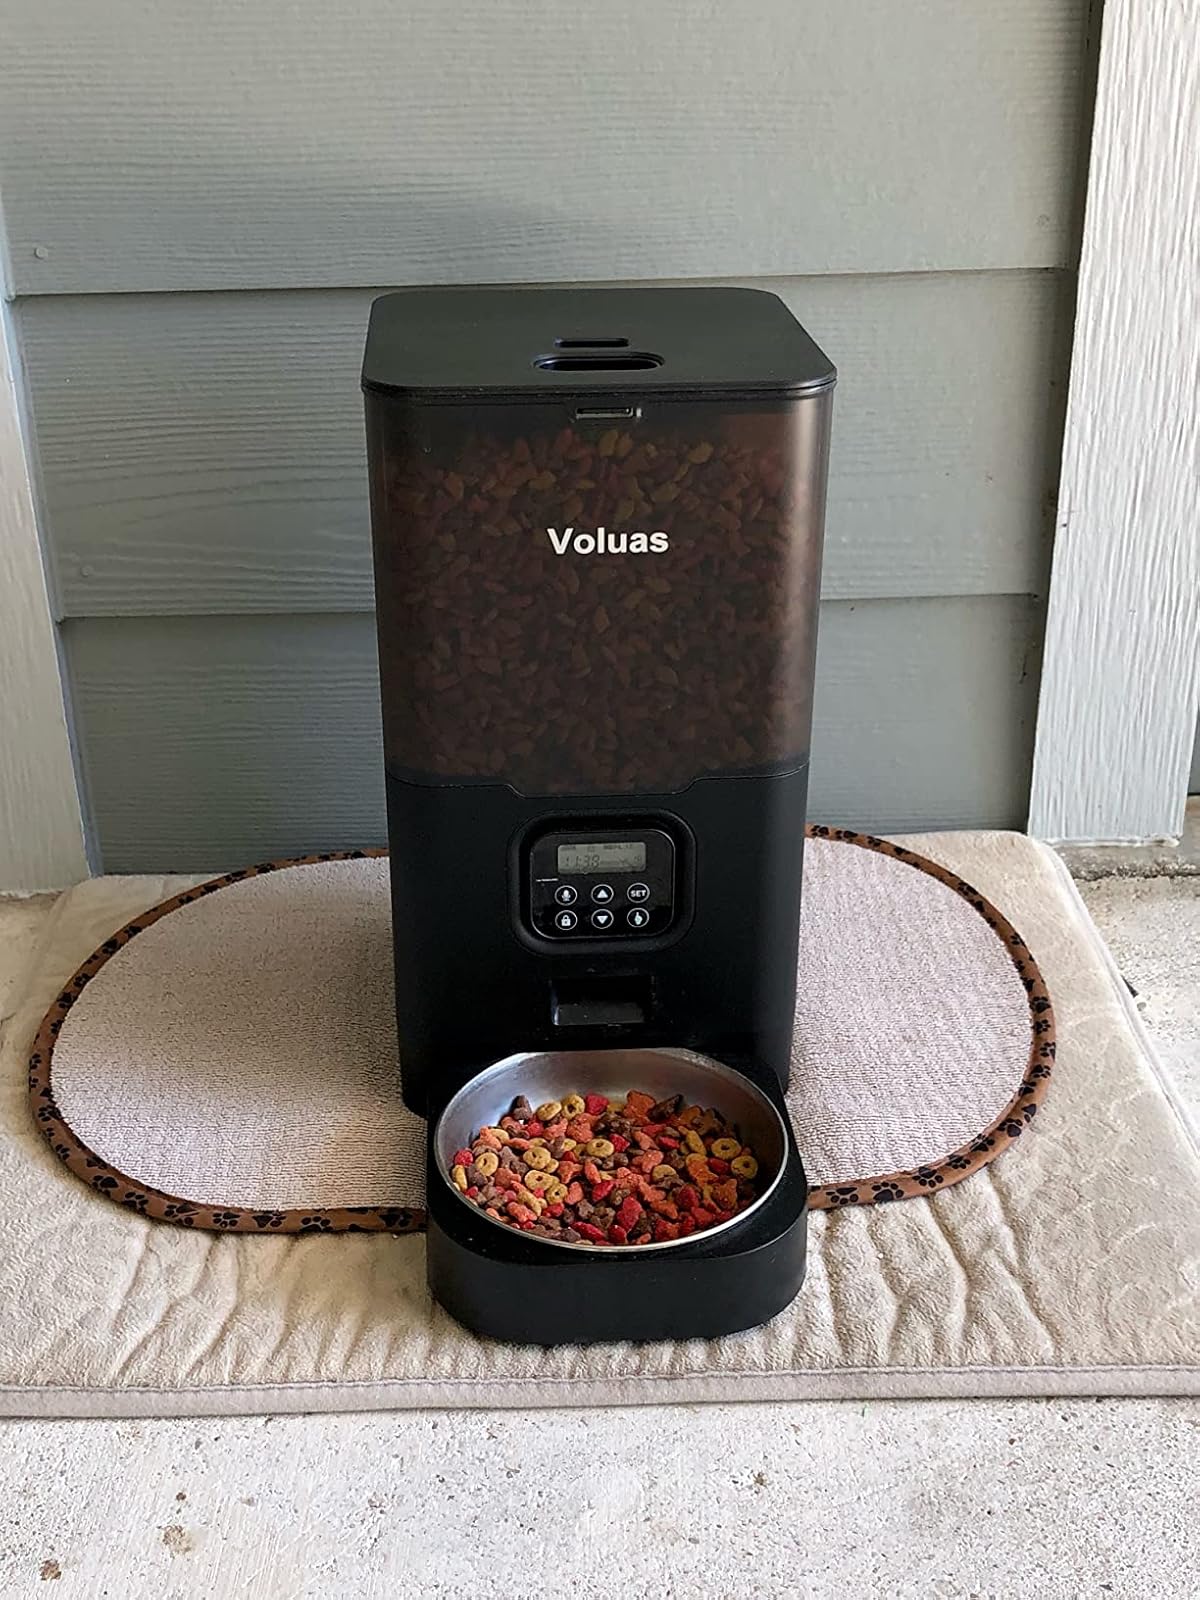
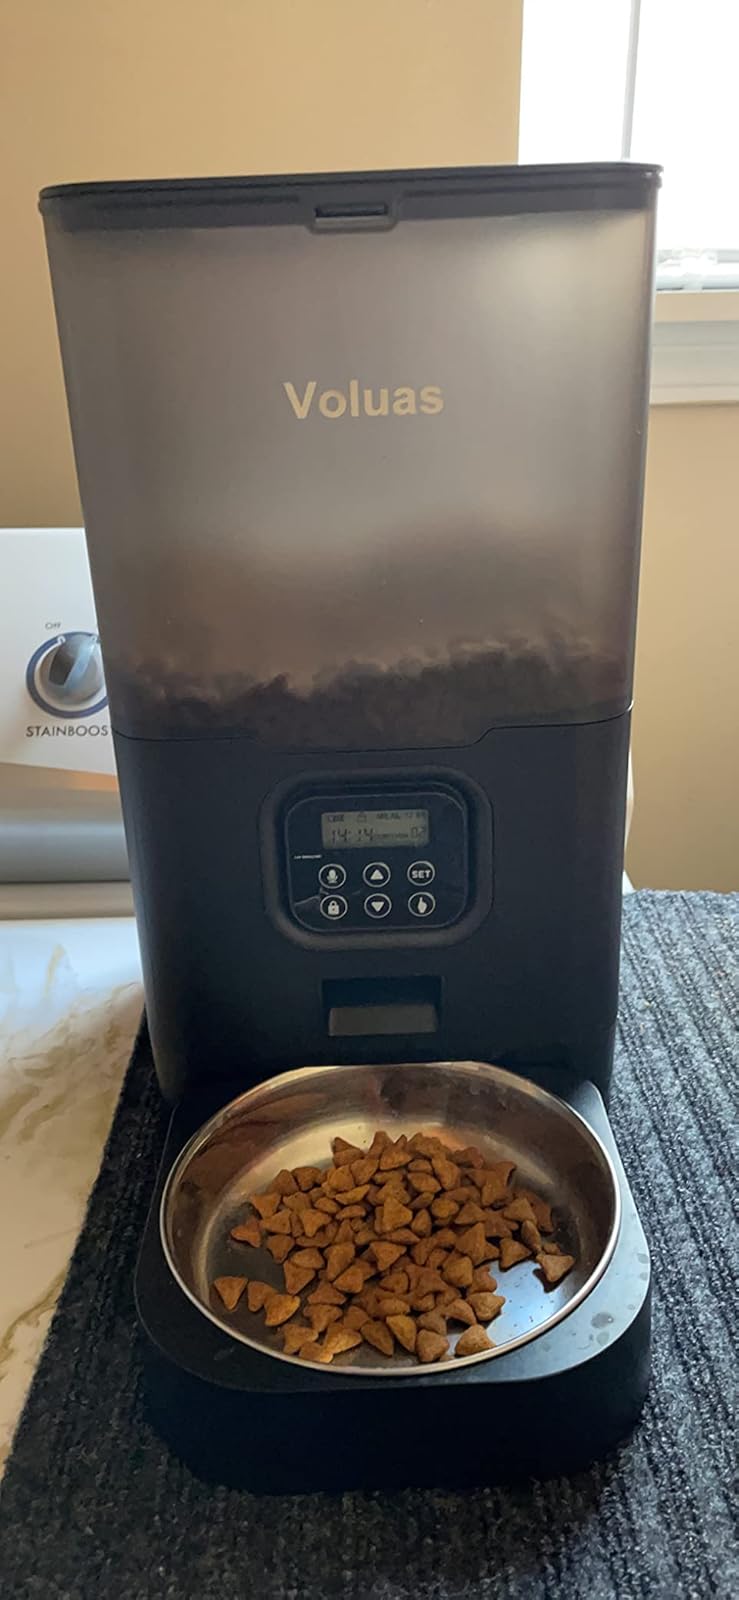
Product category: items_feeder
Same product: yes